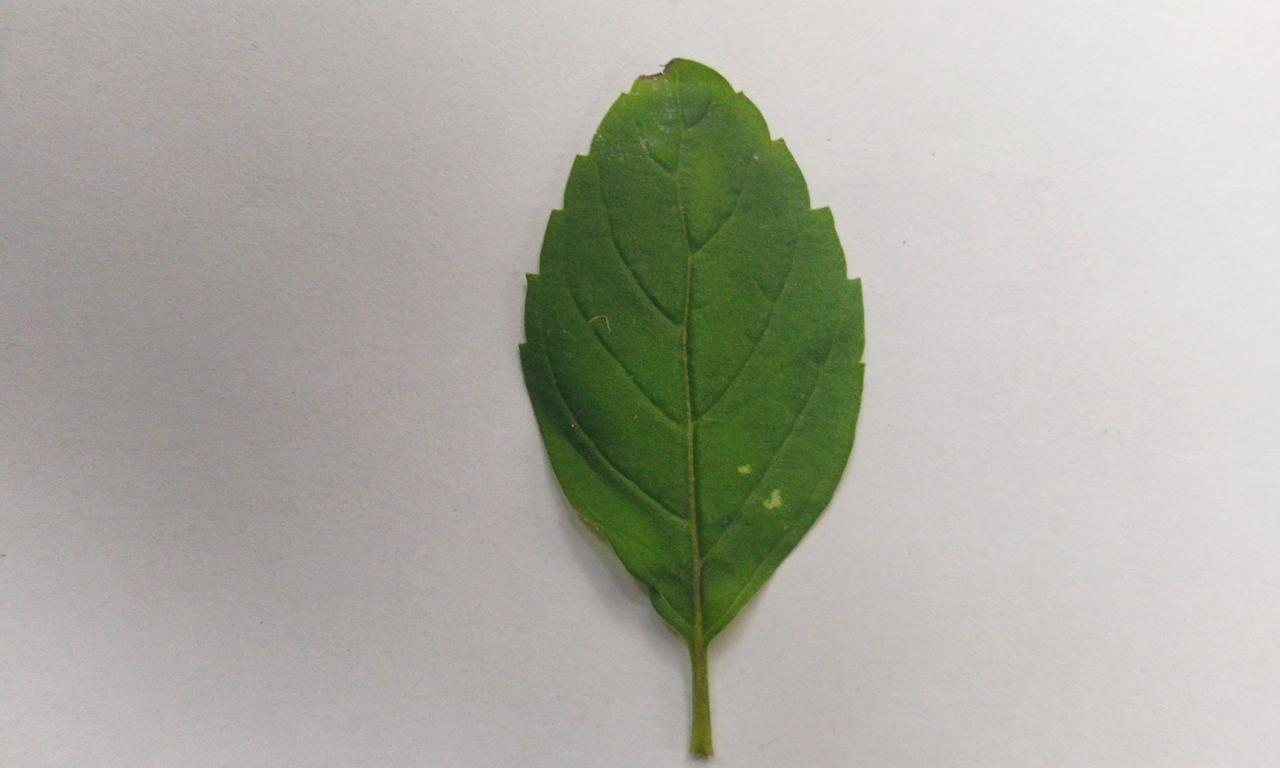
Label: Fresh